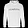
Label: Pullover